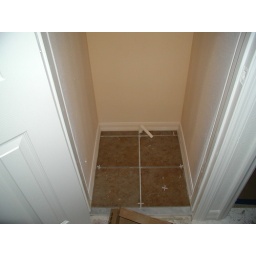
Tile in 2nd floor water heater closet...